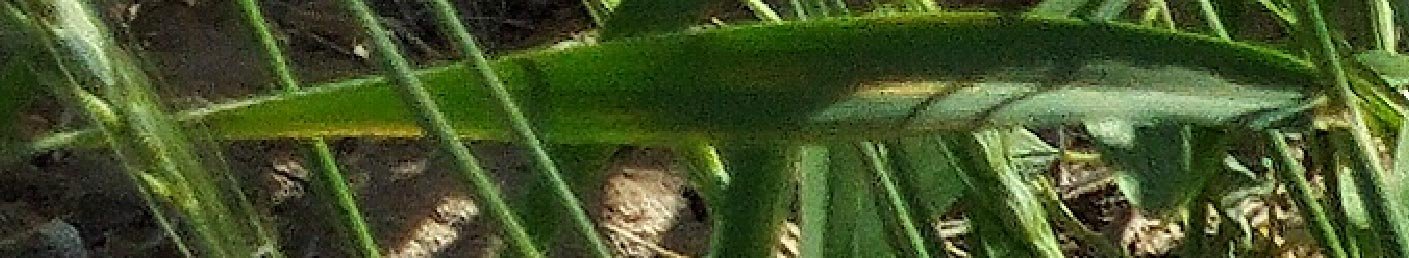
Label: Wheat___Healthy